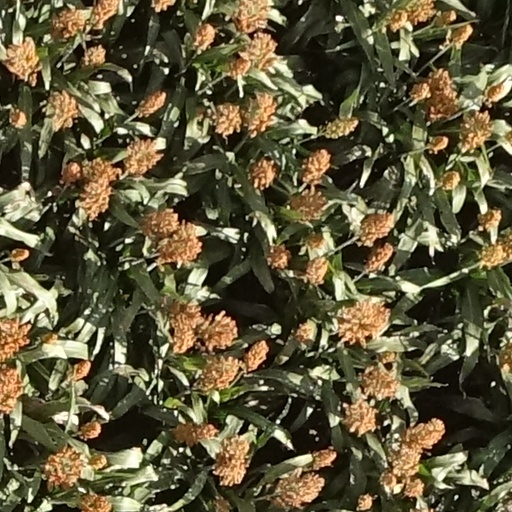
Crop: sorghum